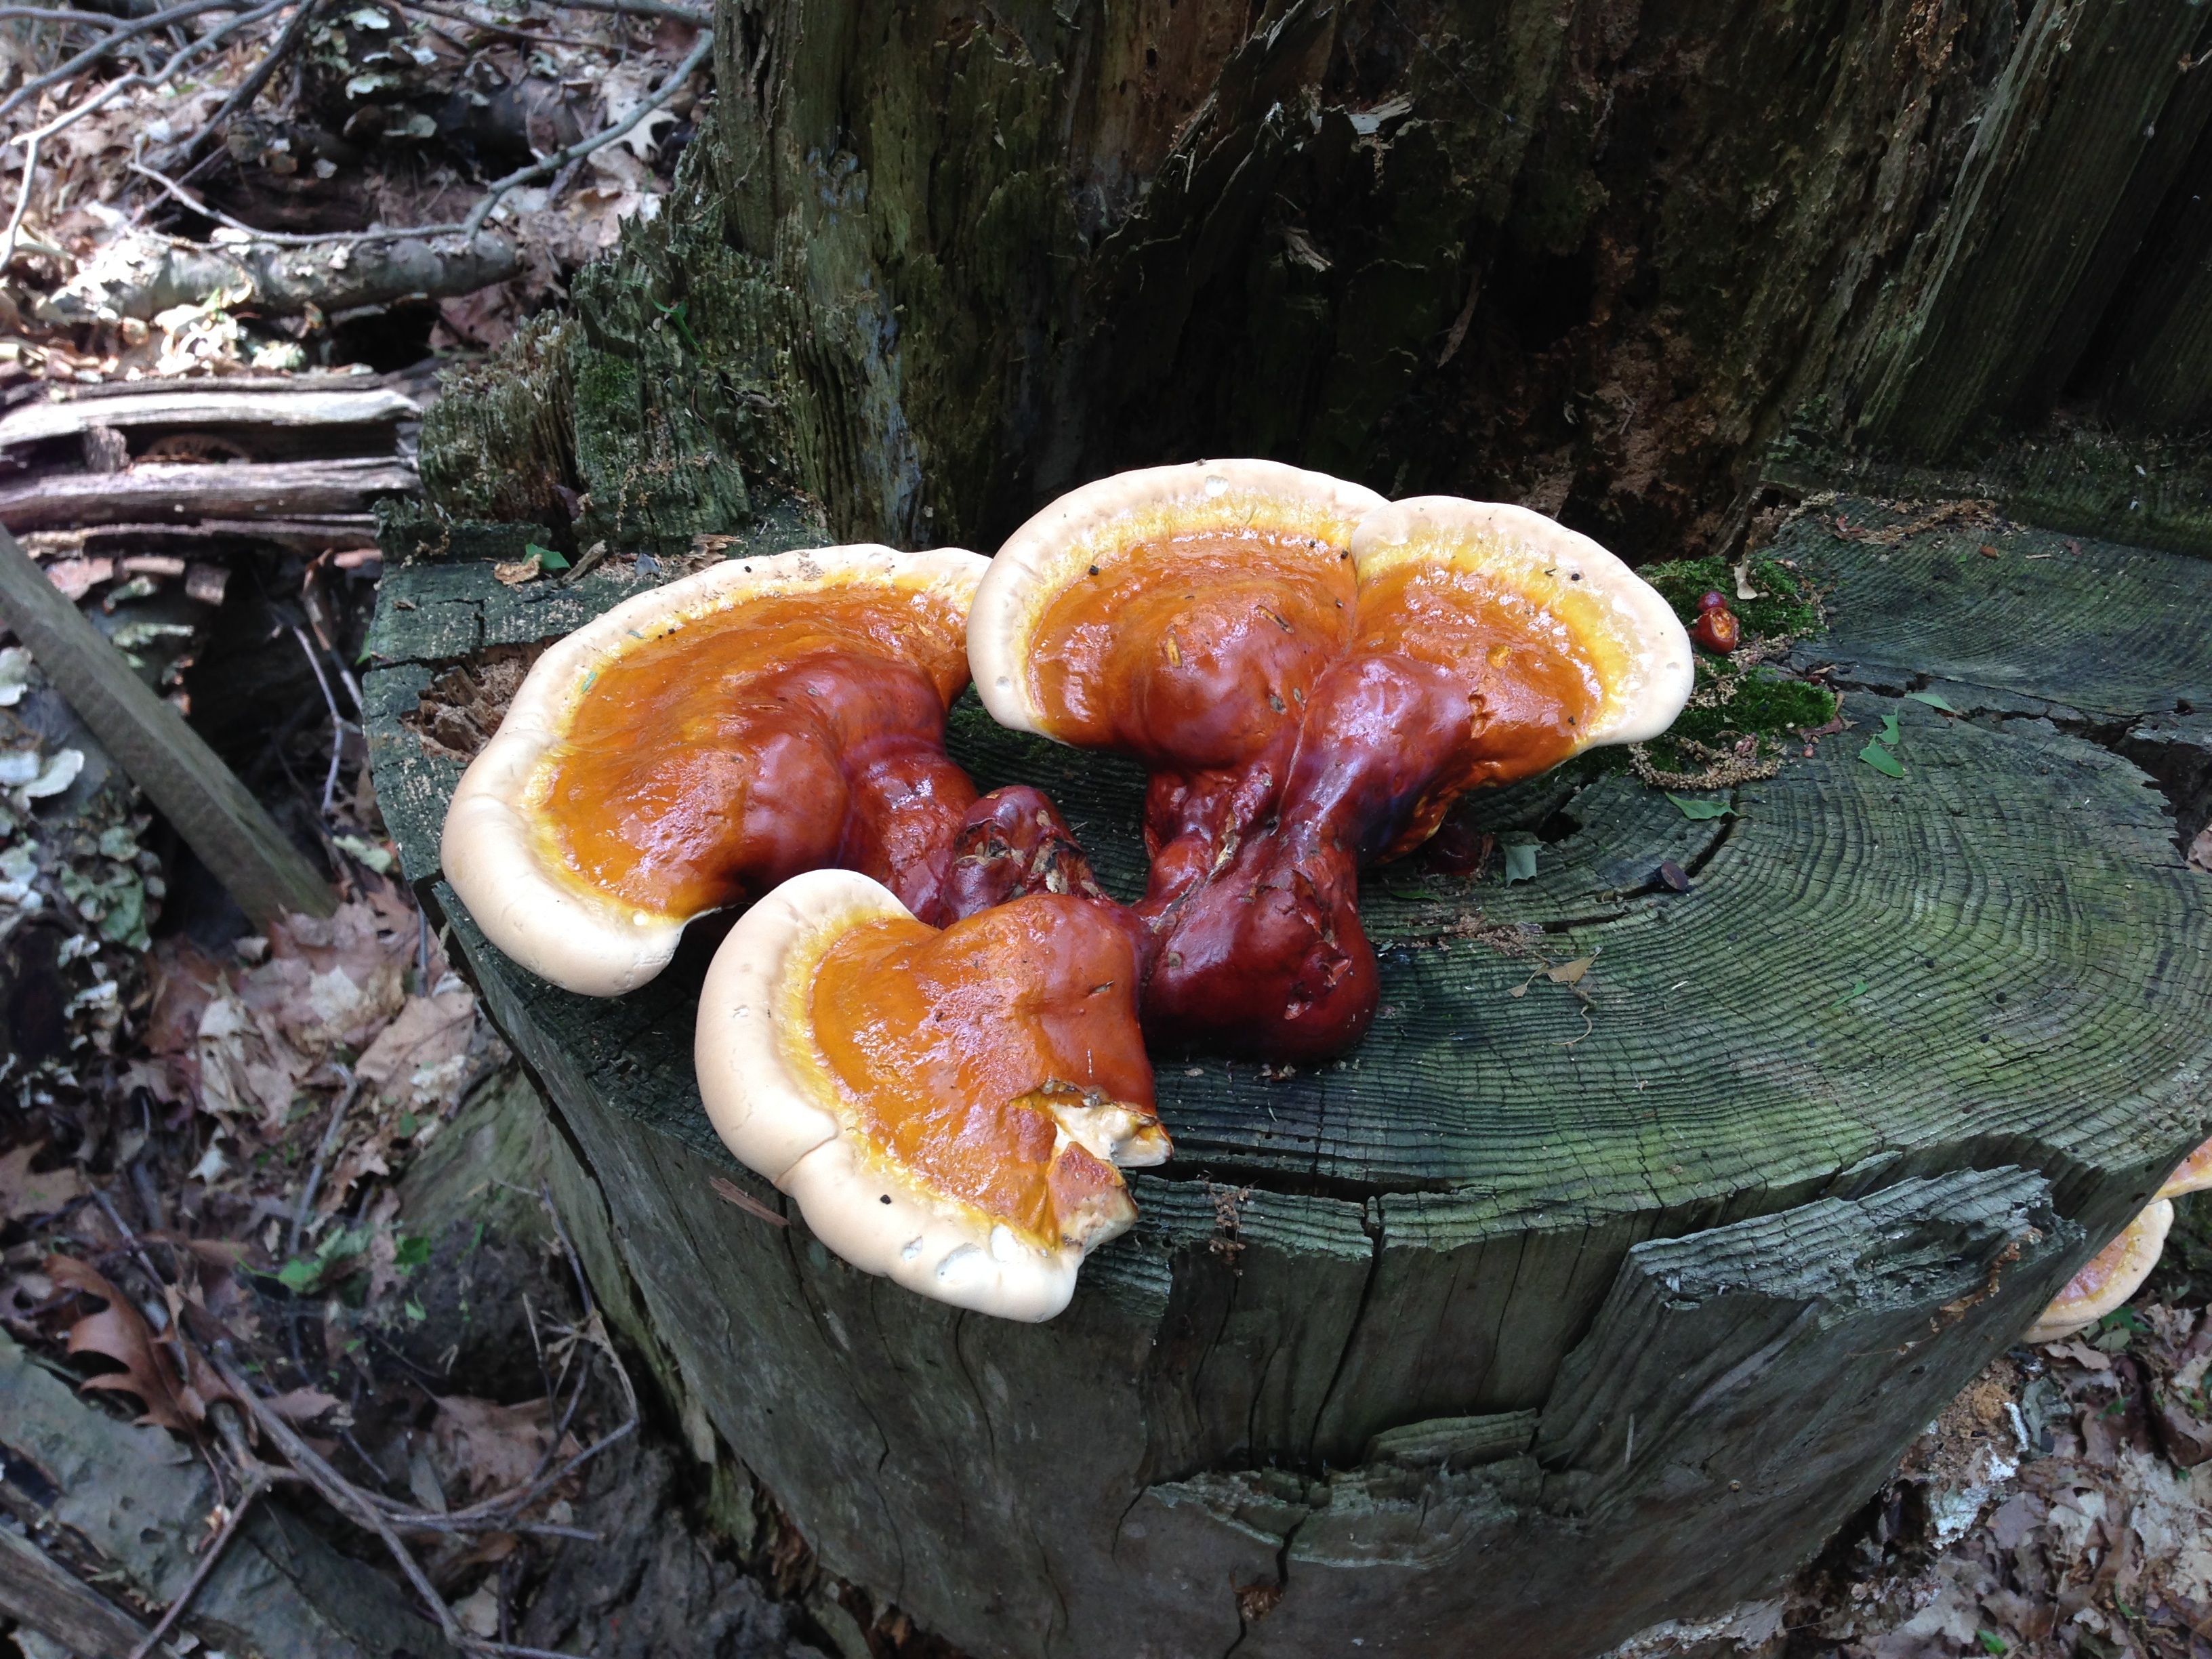
nature, forest, mushroom, fungus, fungi, agaric, bolete, auriculariales, agaricus, matsutake, oyster mushroom, edible mushroom, medicinal mushroom, agaricomycetes, agaricaceae, penny bun, auriculariaceae, lingzhi mushroom, discinaceae, gyromitra, pezizales